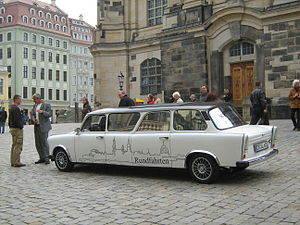
Limousine
En forlænget Trabant-limousine, der anvendes til turistkørsel i Dresden
Trabant-limo foran Frauenkirche i Dresden. September 2008.
"En limousine er en stor luksuriøs bil, ofte længere end standardmodellerne. Mange ""vigtige"" personer eller kendte vælger ofte en limousine som transport. Måske fordi det indgyder respekt eller udstråler magt.